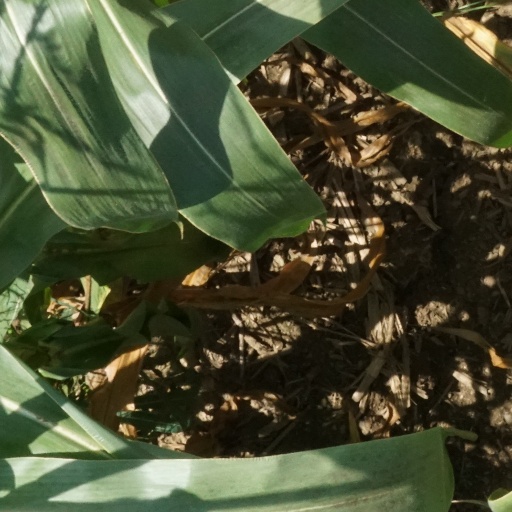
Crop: maize; corn